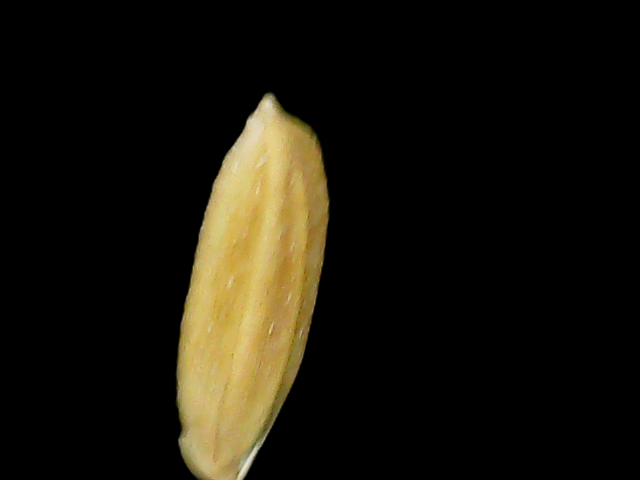
Rice variety: Bd95